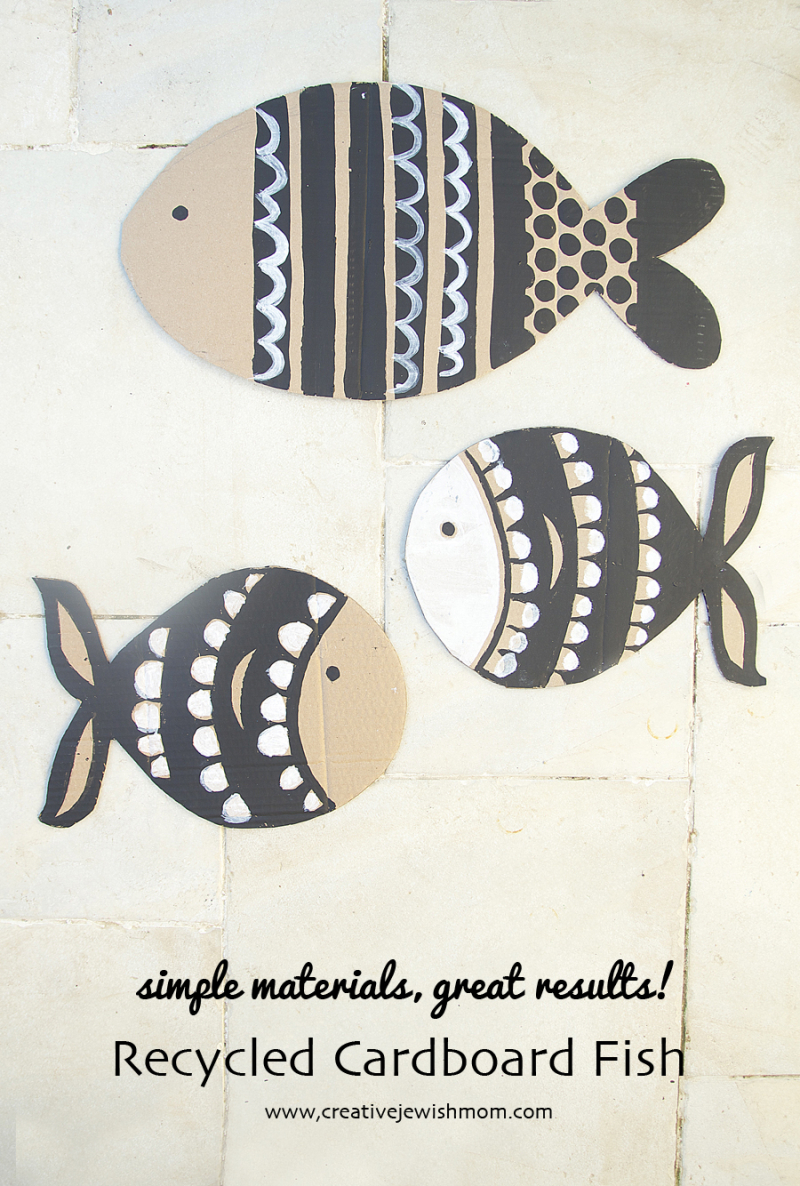
Label: cardboard